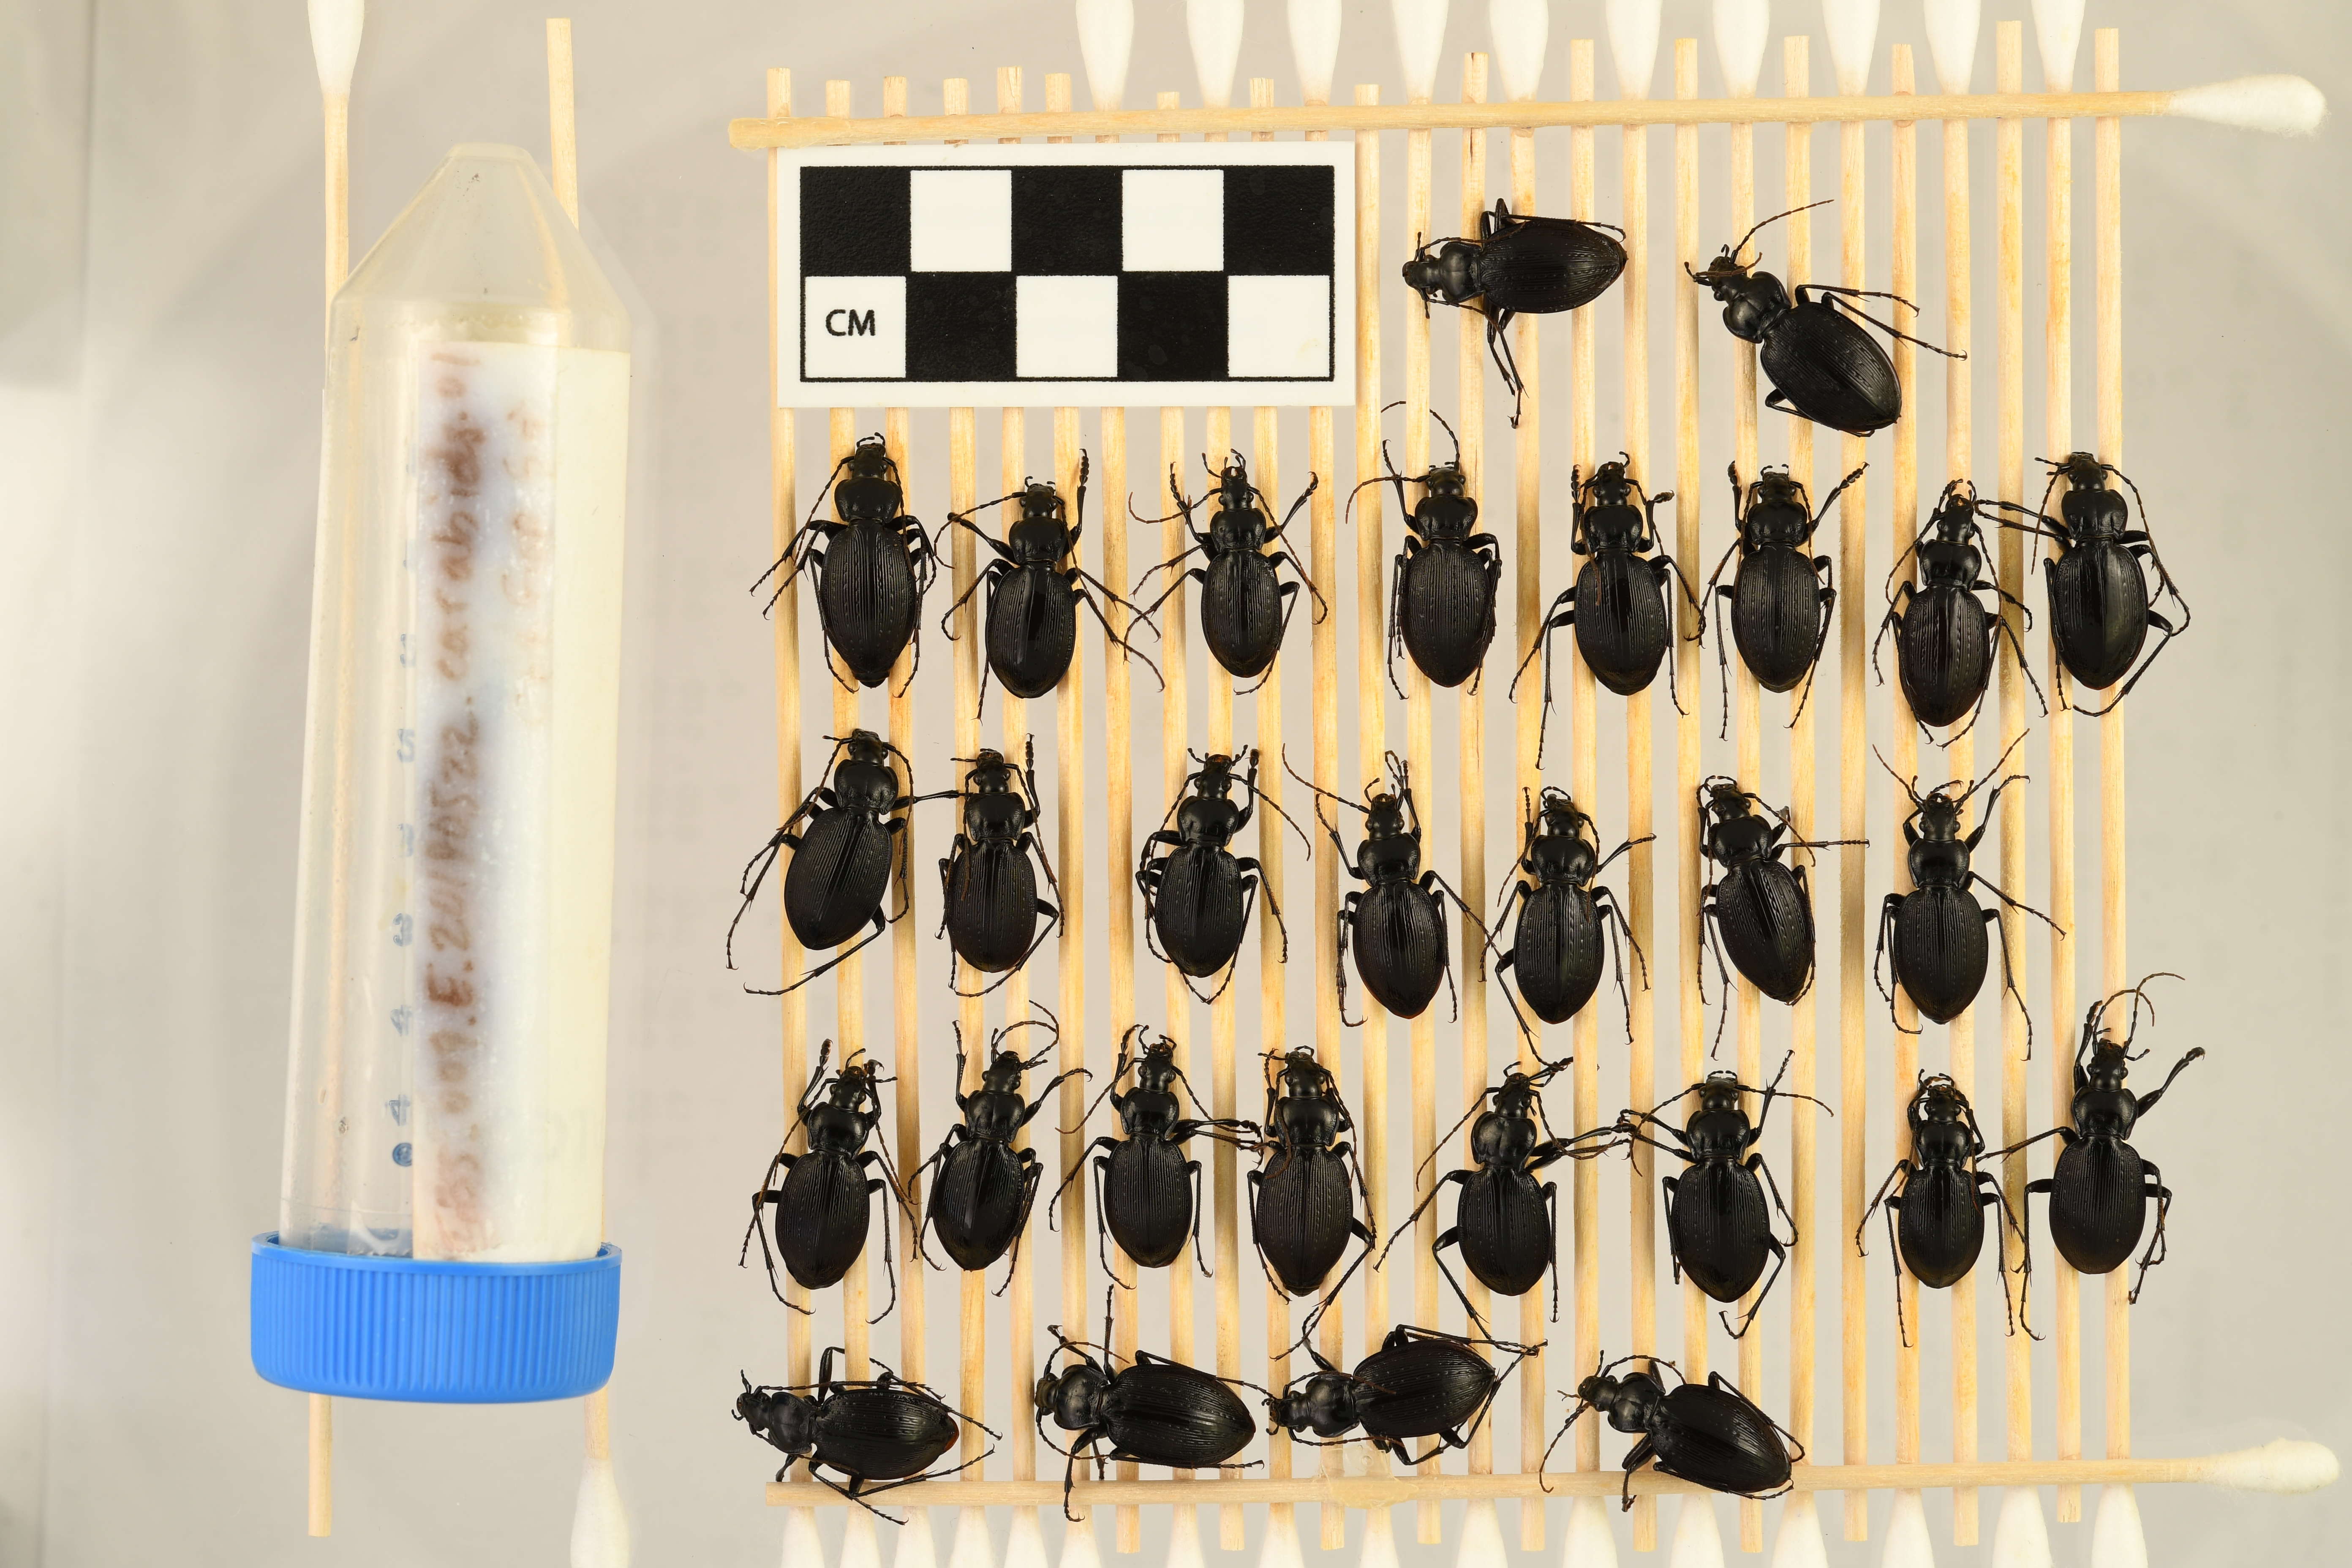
Pterostichus coracinus — Mountain Lake Biological Station NEON, plot MLBS_009. Beetle 1, ElytraLength: 1.219 cm (lying flat: Yes)

Pterostichus coracinus — Mountain Lake Biological Station NEON, plot MLBS_009. Beetle 1, ElytraWidth: 0.5919 cm (lying flat: Yes)

Pterostichus coracinus — Mountain Lake Biological Station NEON, plot MLBS_009. Beetle 2, ElytraLength: 1.359 cm (lying flat: Yes)

Pterostichus coracinus — Mountain Lake Biological Station NEON, plot MLBS_009. Beetle 2, ElytraWidth: 0.6927 cm (lying flat: Yes)

Pterostichus coracinus — Mountain Lake Biological Station NEON, plot MLBS_009. Beetle 3, ElytraLength: 1.319 cm (lying flat: Yes)

Pterostichus coracinus — Mountain Lake Biological Station NEON, plot MLBS_009. Beetle 3, ElytraWidth: 0.591 cm (lying flat: Yes)

Pterostichus coracinus — Mountain Lake Biological Station NEON, plot MLBS_009. Beetle 4, ElytraLength: 1.142 cm (lying flat: Yes)

Pterostichus coracinus — Mountain Lake Biological Station NEON, plot MLBS_009. Beetle 4, ElytraWidth: 0.5371 cm (lying flat: Yes)

Pterostichus coracinus — Mountain Lake Biological Station NEON, plot MLBS_009. Beetle 5, ElytraLength: 1.137 cm (lying flat: Yes)

Pterostichus coracinus — Mountain Lake Biological Station NEON, plot MLBS_009. Beetle 5, ElytraWidth: 0.5232 cm (lying flat: Yes)

Pterostichus coracinus — Mountain Lake Biological Station NEON, plot MLBS_009. Beetle 6, ElytraLength: 1.261 cm (lying flat: Yes)

Pterostichus coracinus — Mountain Lake Biological Station NEON, plot MLBS_009. Beetle 6, ElytraWidth: 0.5456 cm (lying flat: Yes)

Pterostichus coracinus — Mountain Lake Biological Station NEON, plot MLBS_009. Beetle 7, ElytraLength: 1.266 cm (lying flat: Yes)

Pterostichus coracinus — Mountain Lake Biological Station NEON, plot MLBS_009. Beetle 7, ElytraWidth: 0.571 cm (lying flat: Yes)

Pterostichus coracinus — Mountain Lake Biological Station NEON, plot MLBS_009. Beetle 8, ElytraLength: 1.216 cm (lying flat: Yes)

Pterostichus coracinus — Mountain Lake Biological Station NEON, plot MLBS_009. Beetle 8, ElytraWidth: 0.5683 cm (lying flat: Yes)

Pterostichus coracinus — Mountain Lake Biological Station NEON, plot MLBS_009. Beetle 9, ElytraLength: 1.251 cm (lying flat: Yes)

Pterostichus coracinus — Mountain Lake Biological Station NEON, plot MLBS_009. Beetle 9, ElytraWidth: 0.5573 cm (lying flat: Yes)

Pterostichus coracinus — Mountain Lake Biological Station NEON, plot MLBS_009. Beetle 10, ElytraLength: 1.307 cm (lying flat: Yes)

Pterostichus coracinus — Mountain Lake Biological Station NEON, plot MLBS_009. Beetle 10, ElytraWidth: 0.6365 cm (lying flat: Yes)

Pterostichus coracinus — Mountain Lake Biological Station NEON, plot MLBS_009. Beetle 11, ElytraLength: 1.285 cm (lying flat: Yes)

Pterostichus coracinus — Mountain Lake Biological Station NEON, plot MLBS_009. Beetle 11, ElytraWidth: 0.6225 cm (lying flat: Yes)

Pterostichus coracinus — Mountain Lake Biological Station NEON, plot MLBS_009. Beetle 12, ElytraLength: 1.138 cm (lying flat: Yes)

Pterostichus coracinus — Mountain Lake Biological Station NEON, plot MLBS_009. Beetle 12, ElytraWidth: 0.58 cm (lying flat: Yes)

Pterostichus coracinus — Mountain Lake Biological Station NEON, plot MLBS_009. Beetle 13, ElytraLength: 1.15 cm (lying flat: Yes)

Pterostichus coracinus — Mountain Lake Biological Station NEON, plot MLBS_009. Beetle 13, ElytraWidth: 0.5473 cm (lying flat: Yes)

Pterostichus coracinus — Mountain Lake Biological Station NEON, plot MLBS_009. Beetle 14, ElytraLength: 1.19 cm (lying flat: Yes)

Pterostichus coracinus — Mountain Lake Biological Station NEON, plot MLBS_009. Beetle 14, ElytraWidth: 0.5371 cm (lying flat: Yes)

Pterostichus coracinus — Mountain Lake Biological Station NEON, plot MLBS_009. Beetle 15, ElytraLength: 1.205 cm (lying flat: Yes)

Pterostichus coracinus — Mountain Lake Biological Station NEON, plot MLBS_009. Beetle 15, ElytraWidth: 0.5229 cm (lying flat: Yes)

Pterostichus coracinus — Mountain Lake Biological Station NEON, plot MLBS_009. Beetle 16, ElytraLength: 1.182 cm (lying flat: Yes)

Pterostichus coracinus — Mountain Lake Biological Station NEON, plot MLBS_009. Beetle 16, ElytraWidth: 0.6109 cm (lying flat: Yes)

Pterostichus coracinus — Mountain Lake Biological Station NEON, plot MLBS_009. Beetle 17, ElytraLength: 1.182 cm (lying flat: Yes)

Pterostichus coracinus — Mountain Lake Biological Station NEON, plot MLBS_009. Beetle 17, ElytraWidth: 0.5683 cm (lying flat: Yes)

Pterostichus coracinus — Mountain Lake Biological Station NEON, plot MLBS_009. Beetle 18, ElytraLength: 1.214 cm (lying flat: Yes)

Pterostichus coracinus — Mountain Lake Biological Station NEON, plot MLBS_009. Beetle 18, ElytraWidth: 0.5287 cm (lying flat: Yes)

Pterostichus coracinus — Mountain Lake Biological Station NEON, plot MLBS_009. Beetle 19, ElytraLength: 1.14 cm (lying flat: Yes)

Pterostichus coracinus — Mountain Lake Biological Station NEON, plot MLBS_009. Beetle 19, ElytraWidth: 0.5287 cm (lying flat: Yes)

Pterostichus coracinus — Mountain Lake Biological Station NEON, plot MLBS_009. Beetle 20, ElytraLength: 1.114 cm (lying flat: Yes)

Pterostichus coracinus — Mountain Lake Biological Station NEON, plot MLBS_009. Beetle 20, ElytraWidth: 0.5229 cm (lying flat: Yes)

Pterostichus coracinus — Mountain Lake Biological Station NEON, plot MLBS_009. Beetle 21, ElytraLength: 1.228 cm (lying flat: Yes)

Pterostichus coracinus — Mountain Lake Biological Station NEON, plot MLBS_009. Beetle 21, ElytraWidth: 0.5795 cm (lying flat: Yes)

Pterostichus coracinus — Mountain Lake Biological Station NEON, plot MLBS_009. Beetle 22, ElytraLength: 1.092 cm (lying flat: Yes)

Pterostichus coracinus — Mountain Lake Biological Station NEON, plot MLBS_009. Beetle 22, ElytraWidth: 0.6023 cm (lying flat: Yes)

Pterostichus coracinus — Mountain Lake Biological Station NEON, plot MLBS_009. Beetle 23, ElytraLength: 1.193 cm (lying flat: Yes)

Pterostichus coracinus — Mountain Lake Biological Station NEON, plot MLBS_009. Beetle 23, ElytraWidth: 0.6368 cm (lying flat: Yes)

Pterostichus coracinus — Mountain Lake Biological Station NEON, plot MLBS_009. Beetle 24, ElytraLength: 1.046 cm (lying flat: Yes)

Pterostichus coracinus — Mountain Lake Biological Station NEON, plot MLBS_009. Beetle 24, ElytraWidth: 0.5795 cm (lying flat: Yes)

Pterostichus coracinus — Mountain Lake Biological Station NEON, plot MLBS_009. Beetle 25, ElytraLength: 1.183 cm (lying flat: Yes)

Pterostichus coracinus — Mountain Lake Biological Station NEON, plot MLBS_009. Beetle 25, ElytraWidth: 0.6146 cm (lying flat: Yes)

Pterostichus coracinus — Mountain Lake Biological Station NEON, plot MLBS_009. Beetle 26, ElytraLength: 1.172 cm (lying flat: Yes)

Pterostichus coracinus — Mountain Lake Biological Station NEON, plot MLBS_009. Beetle 26, ElytraWidth: 0.5579 cm (lying flat: Yes)

Pterostichus coracinus — Mountain Lake Biological Station NEON, plot MLBS_009. Beetle 27, ElytraLength: 1.25 cm (lying flat: Yes)

Pterostichus coracinus — Mountain Lake Biological Station NEON, plot MLBS_009. Beetle 27, ElytraWidth: 0.7007 cm (lying flat: Yes)

Pterostichus coracinus — Mountain Lake Biological Station NEON, plot MLBS_009. Beetle 28, ElytraLength: 1.264 cm (lying flat: Yes)

Pterostichus coracinus — Mountain Lake Biological Station NEON, plot MLBS_009. Beetle 28, ElytraWidth: 0.5929 cm (lying flat: Yes)

Pterostichus coracinus — Mountain Lake Biological Station NEON, plot MLBS_009. Beetle 29, ElytraLength: 1.255 cm (lying flat: Yes)

Pterostichus coracinus — Mountain Lake Biological Station NEON, plot MLBS_009. Beetle 29, ElytraWidth: 0.6049 cm (lying flat: Yes)

Pterostichus coracinus — Mountain Lake Biological Station NEON, plot MLBS_009. Beetle 1, ElytraLength: 1.278 cm (lying flat: Yes)

Pterostichus coracinus — Mountain Lake Biological Station NEON, plot MLBS_009. Beetle 1, ElytraWidth: 0.5477 cm (lying flat: Yes)

Pterostichus coracinus — Mountain Lake Biological Station NEON, plot MLBS_009. Beetle 2, ElytraLength: 1.386 cm (lying flat: Yes)

Pterostichus coracinus — Mountain Lake Biological Station NEON, plot MLBS_009. Beetle 2, ElytraWidth: 0.625 cm (lying flat: Yes)

Pterostichus coracinus — Mountain Lake Biological Station NEON, plot MLBS_009. Beetle 3, ElytraLength: 1.369 cm (lying flat: Yes)

Pterostichus coracinus — Mountain Lake Biological Station NEON, plot MLBS_009. Beetle 3, ElytraWidth: 0.5835 cm (lying flat: Yes)